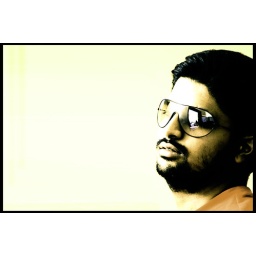
The person in the glasses was a spoiler :(